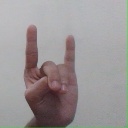
अक्षर: श